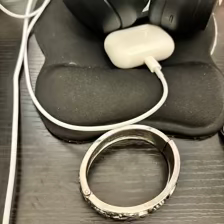
Label: has bracelet mod